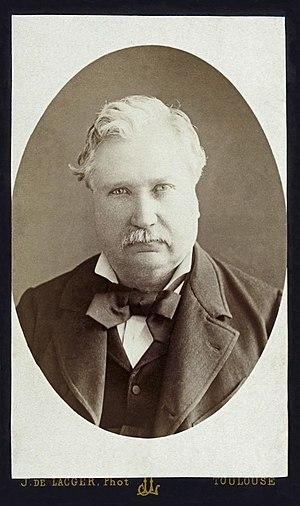
Benjamin Balansa - Botaniste par Jules de Lacger en 1885. Origine
Gaspard Joseph Benedict Balansa, plus connu sous le nom de Benjamin Balansa parfois Benedict Balansa est un botaniste et explorateur français